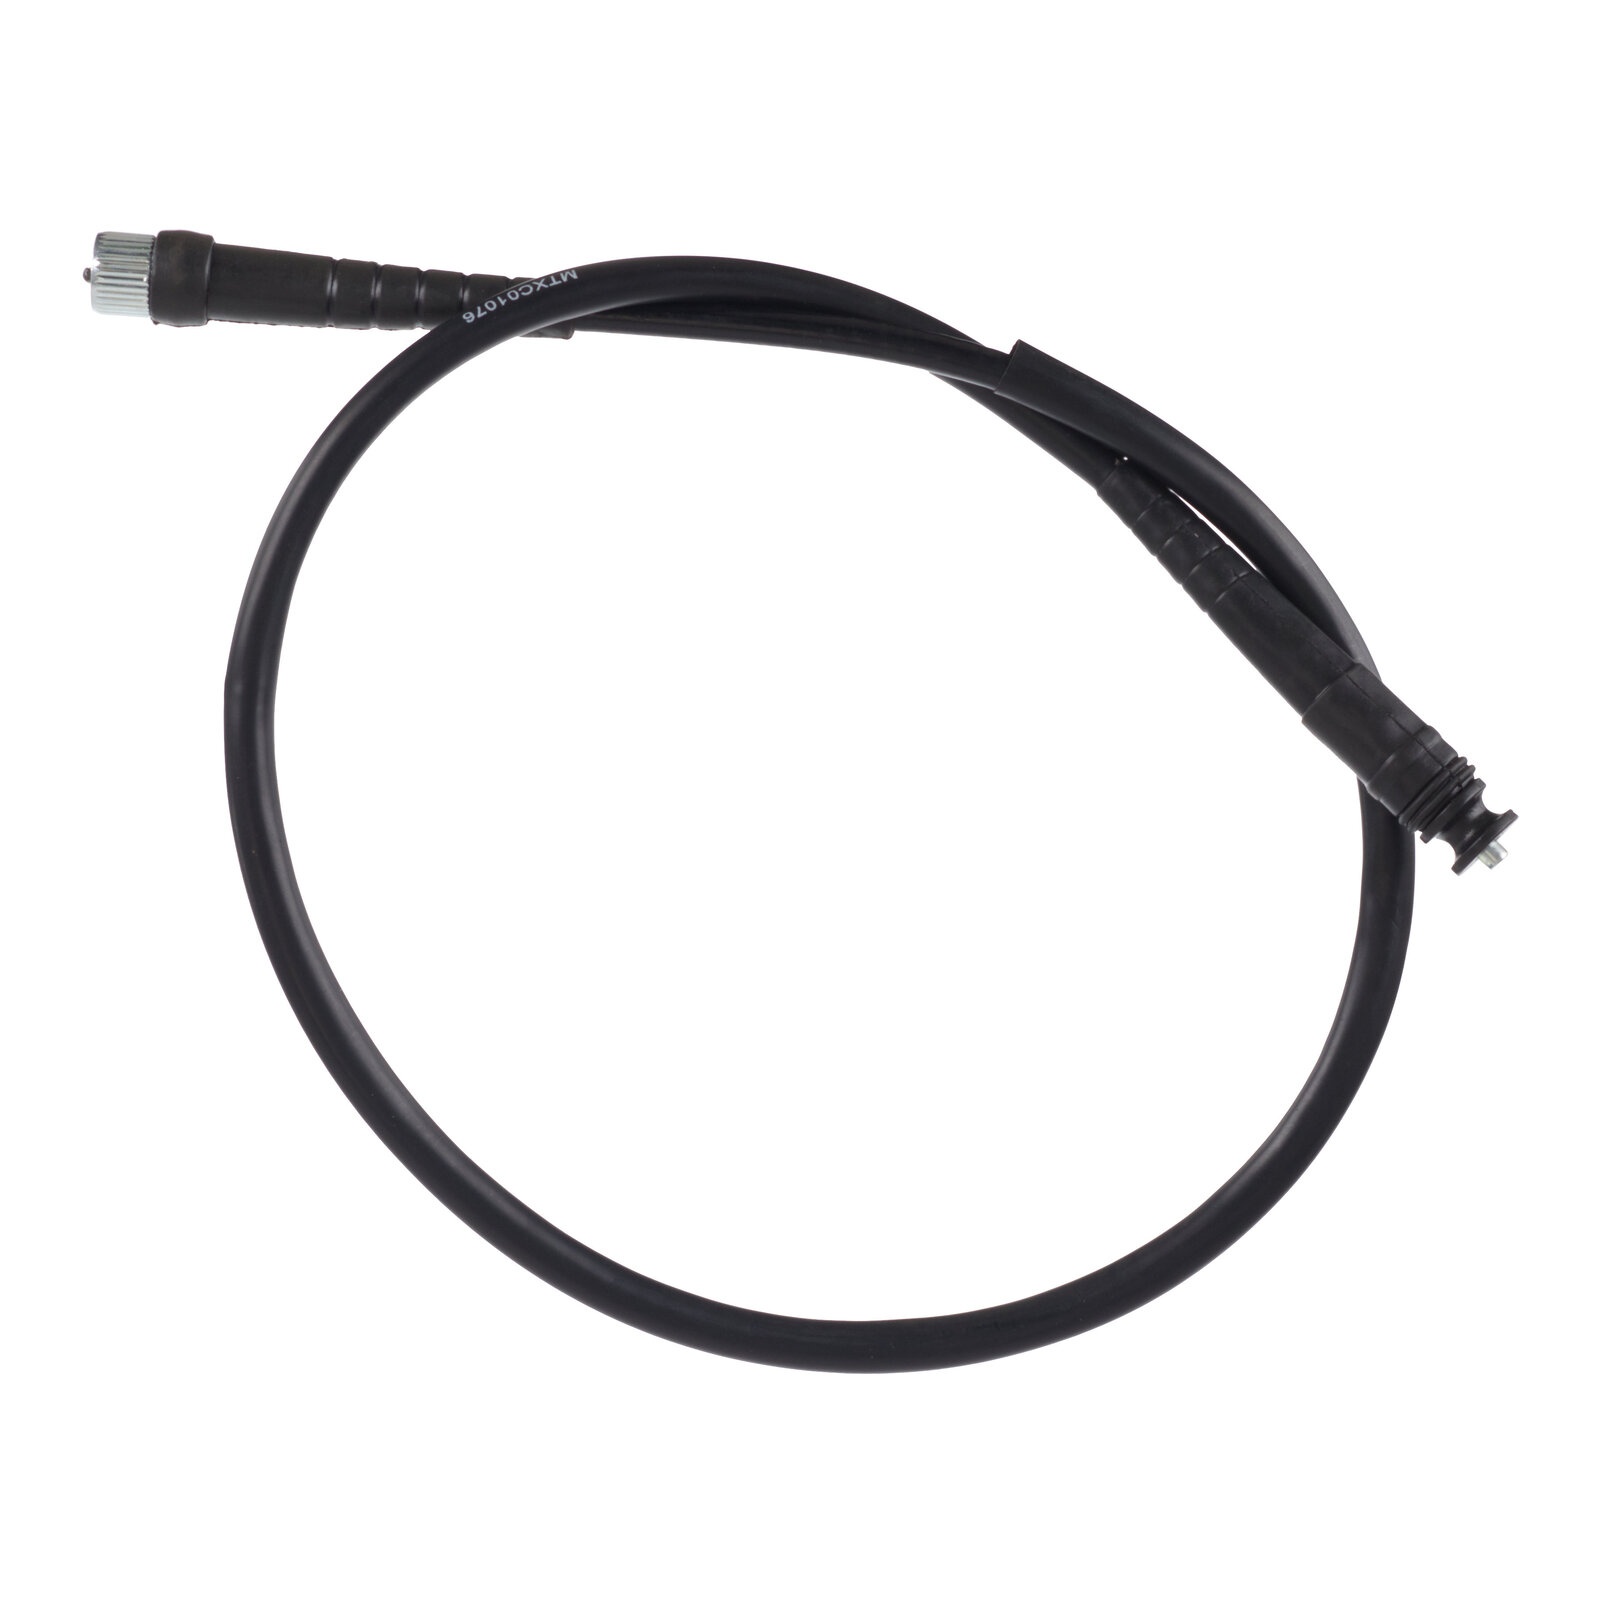
MTX Cable Speed - Honda XR190 '17-'23
The MTX cable range is engineered to meet or exceed OEM cable specifications. The MTX cable range includes throttle, brake, clutch, and speedo cables suited to fit a wide range of motorcycles. MTX cables are constructed with an inner nylon sleeve and a black vinyl housing to ensure long life while retaining smooth operation during use. MTX cables are designed to replace or upgrade OEM cables that are worn or degraded. Meets or exceeds OEM quality cables. Black vinyl housing for cable protection. Inner nylon sleeve provides smooth operation and a long life.
Brand: MTX Parts
Category: Vehicles & Parts > Vehicle Parts & Accessories > Motor Vehicle Parts > Motor Vehicle Sensors & Gauges > Speedometers